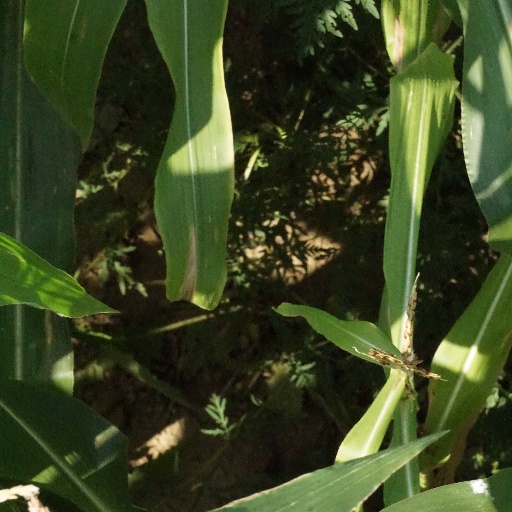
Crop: maize; corn